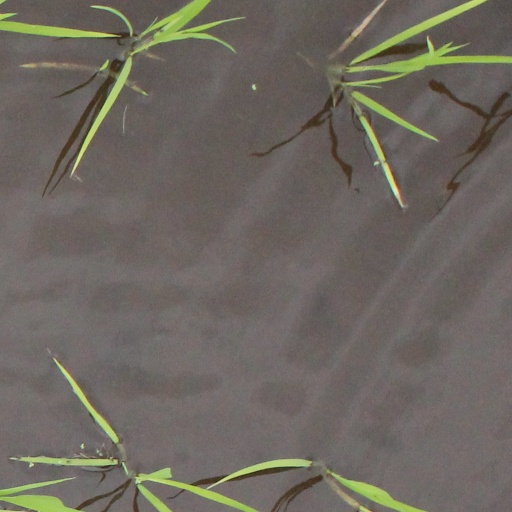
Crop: rice